D-2 (video)

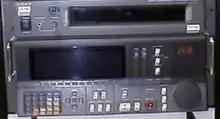
Sony D-2 VCR

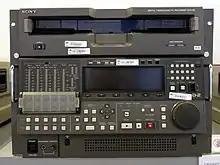
Sony DVR-28

D-2 is a professional digital videocassette format created by Ampex and introduced in 1988 at the NAB Show as a composite video alternative to the component video D-1 format. It garnered Ampex a technical Emmy in 1989. Like D-1, D-2 stores uncompressed digital video on a tape cassette; however, it stores a composite video signal, rather than component video as with D-1. While component video is superior for advanced editing, especially when chroma key effects are used, composite video was more compatible with most analog facilities existing at the time.